Frank Lester (VC)

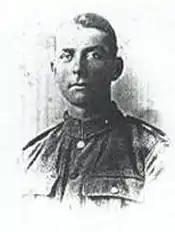

Frank Lester VC (18 February 1896 – 12 October 1918) was an English soldier in the British Army during the First World War, and recipient of the Victoria Cross, the highest and most prestigious award for gallantry in the face of the enemy awarded to British Commonwealth forces.